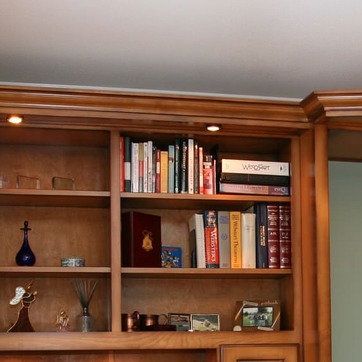
Material: paper